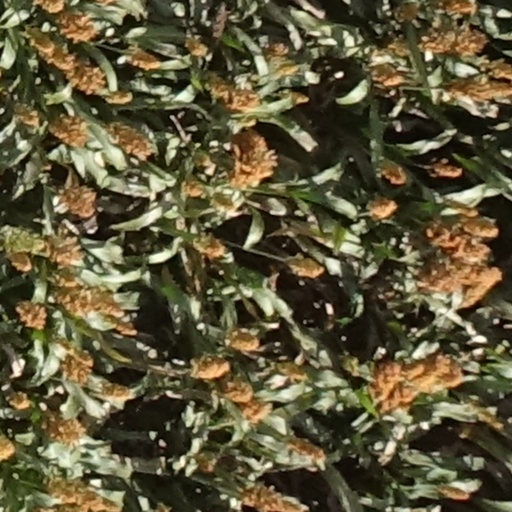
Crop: sorghum